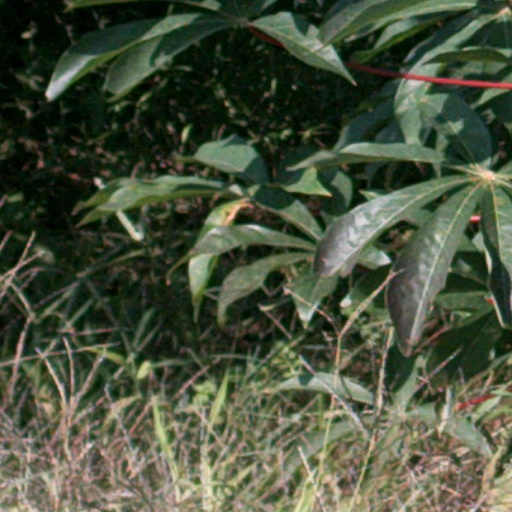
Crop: cassava